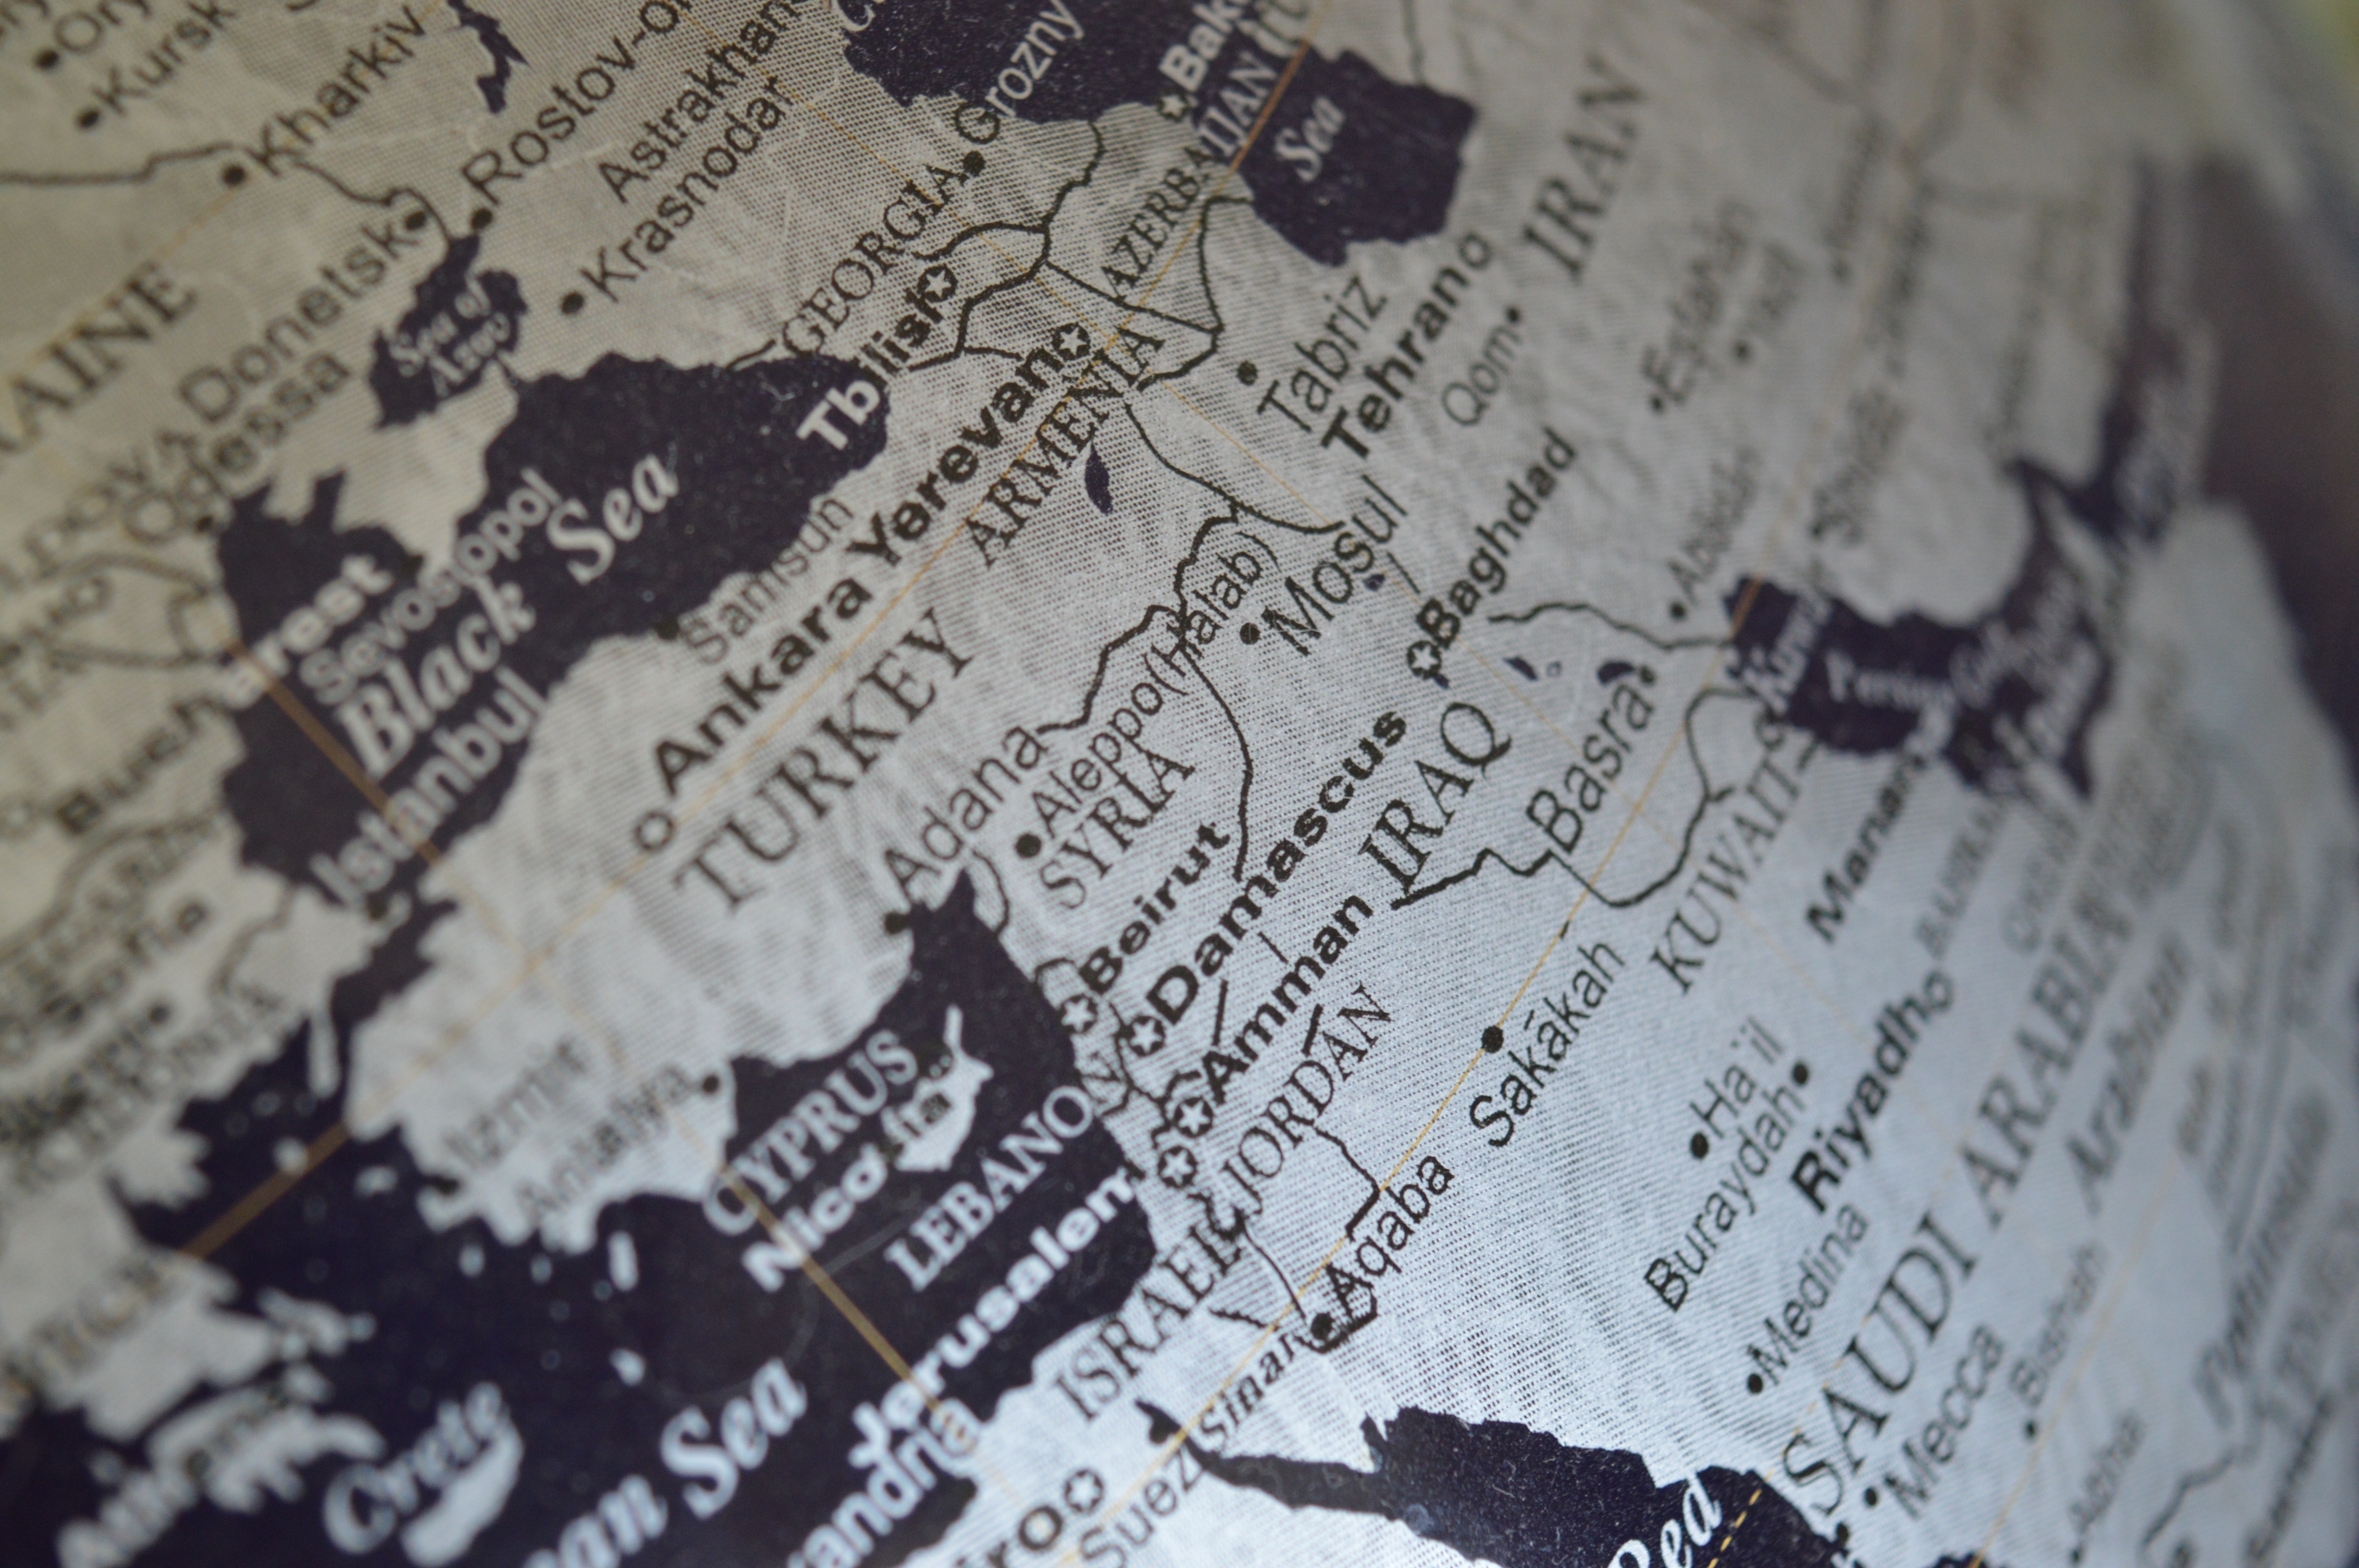
writing, country, pattern, map, globe, world, geography, font, art, international, sketch, drawing, handwriting, turkey, continent, political, calligraphy, global, iraq, islamic, middle east, syria, geopolitics